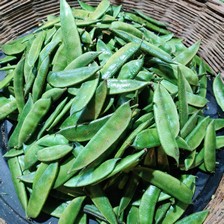
Label: others